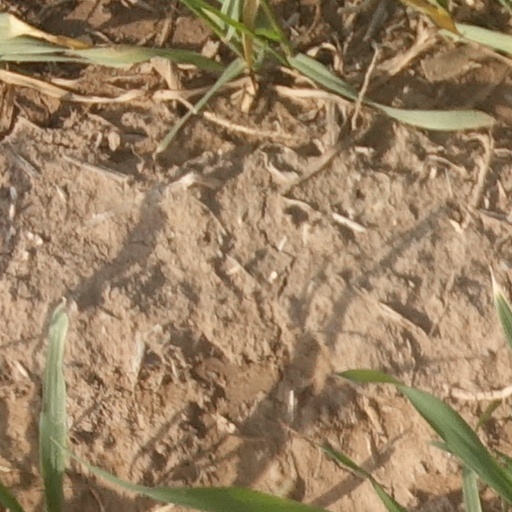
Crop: wheat